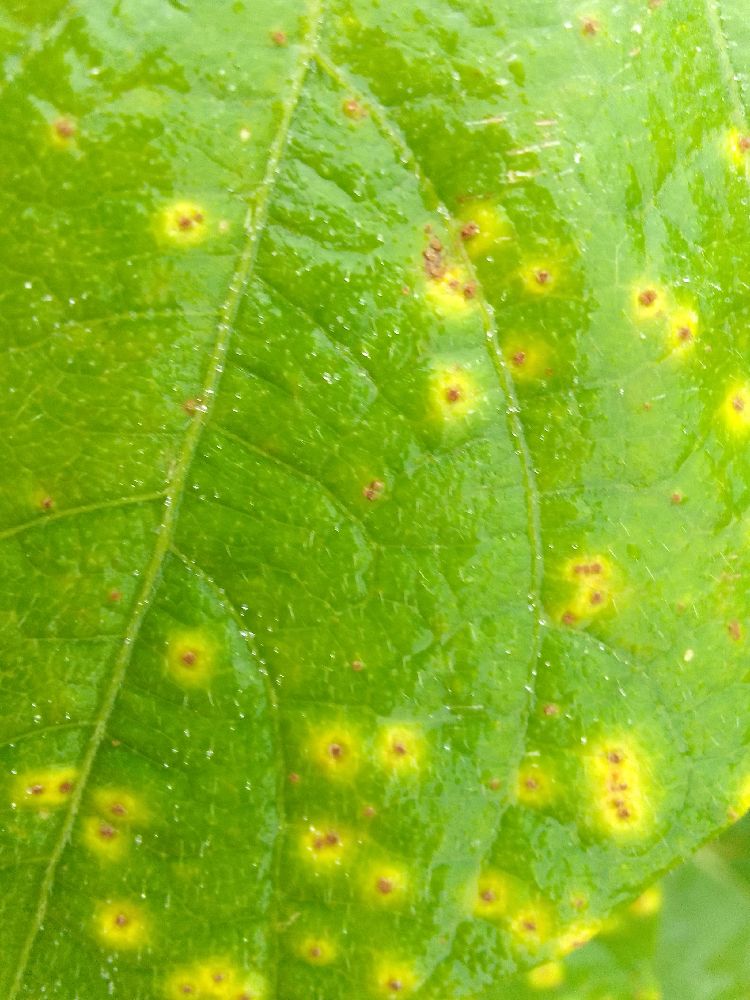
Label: rust